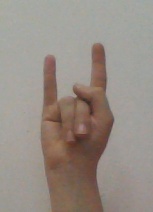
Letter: la